Bogor Palace

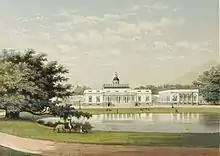
Lithograph of the palace in 1889.

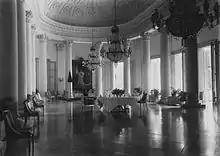
Interior of the palace in 1921, depicting the main hall of the palace

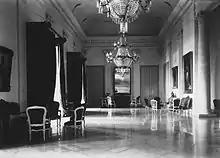
Interior of the palace in 1921

The original colonial building on the site of Istana Bogor was a mansion named Buitenzorg, meaning "without a care" in Dutch (also "Sans Souci", meaning "without a care" in French), which dated back to 1745 as a country retreat for the Dutch governors to escape the heat and diseases of Batavia. The location for the new palace was discovered by Baron van Imhoff on 10 August 1744, in a village named "Kampong Baroe". On the site he ordered a mansion to be built, however the construction was not completed by the end of his term in 1750, and thus it was continued by his successor Jacob Mossel.